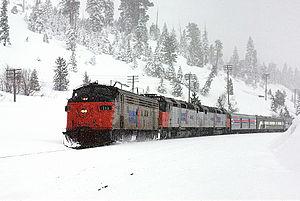
Les unités F de EMD sont une ligne de locomotives diesel-électriques produites entre novembre 1939 et novembre 1960 par General Motors Electro-Motive Division et General Motors-Division Diesel.
Le California Zephyr est un train mythique américain, reliant Chicago à la baie de San Francisco via Omaha, Denver et Salt Lake City. Il symbolise la Conquête de l'Ouest, entreprise dès les XVIIᵉ et XVIIIᵉ siècles. C'est le second service d'Amtrak le plus long après le Texas Eagle avec un temps de trajet de 51H30. Cette route est selon son opérateur la plus pittoresque de son système avec des vues sur la vallée du fleuve Colorado dans les rocheuses et de la Sierra Nevada. Le train actuel est le second à porter le nom de California Zephyr, ce dernier opérait sur une route différente de l'itinéraire actuel.